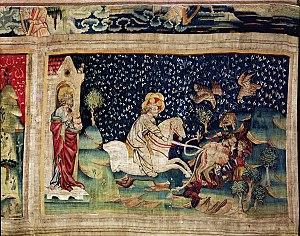
Le Règne de la Quantité et les Signes des Temps est un livre de René Guénon paru en 1945. Le livre se présente comme une explication globale, basées sur les données traditionnelles, des conditions cycliques qui ont amené au monde moderne, en général, et à la Seconde Guerre mondiale, en particulier. Le livre fut publié avec le fort soutien de Jean Paulhan chez Gallimard, qui créa la collection « Tradition » uniquement pour Guénon. Le livre qui répondait à l'ambiance apocalyptique de la sortie de la guerre fut un tel succès qu'il fut épuisé en deux mois et réédité deux fois rapidement.
La tenture de l'Apocalypse est une représentation de l'Apocalypse de Jean réalisée à la fin du XIVᵉ siècle sur commande du duc Louis Iᵉʳ d'Anjou. Cette œuvre est le plus important ensemble de tapisseries médiévales subsistant au monde. L'ensemble, composé de six pièces successives découpées chacune en quatorze tableaux, est exécuté d'après des cartons de Hennequin de Bruges et témoigne du prestige de son commanditaire. La tenture est léguée à la cathédrale d'Angers au XVᵉ siècle par le roi René.